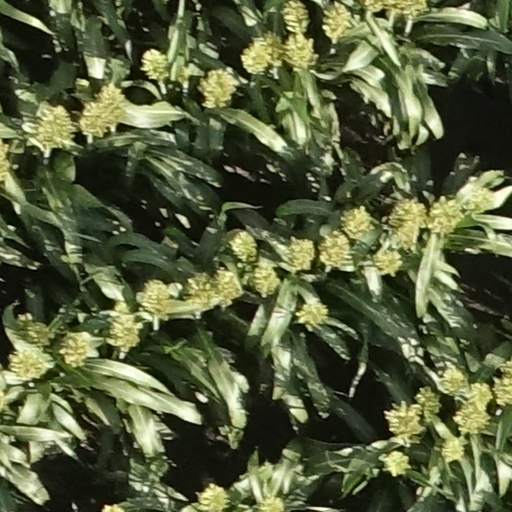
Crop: sorghum